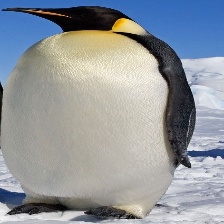
Species: EMPEROR PENGUIN
Scientific name: APTENODYTES FORSTERI
ImageNet parent category: king_penguin